Bryndle

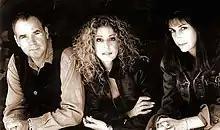
Bryndle in 1996 – Edwards, Waldman, Bonoff

Bryndle was an American folk-rock band first formed in the late 1960s in Los Angeles.